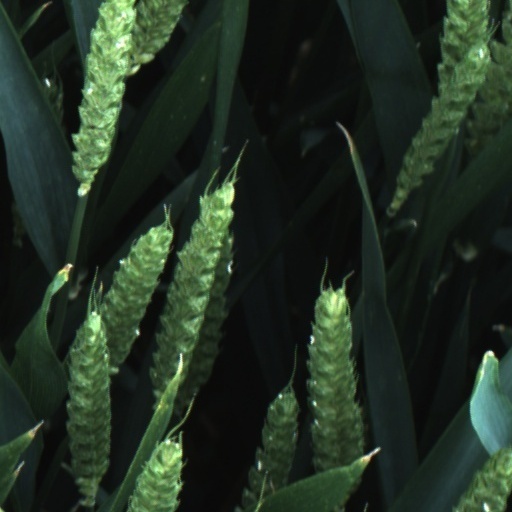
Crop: wheat